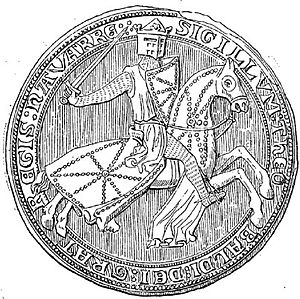
Navarras monarker / Huset Champagne, 1234–1284
Theobald 2. den Unge
Dette er en oversigt over kongerne og dronningerne af Pamplona, senere Navarra. Pamplona var det primære navn for kongeriget indtil dens forening med Kongeriget Aragonien. Imidlertid begyndte man at anvende den territoriale betegnelse Navarra som et alternativ navn i det sene tiende århundrede, og navnet Pamplona blev beholdt godt ind i det tolvte århundrede.